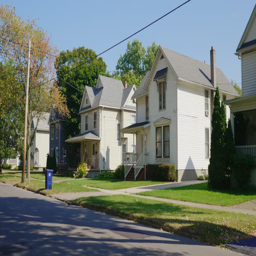
the street is a typical small town .